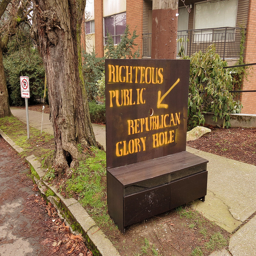
a sign written in yellow that says righteous public republican glory hole
A wooden object placed next to a tree on the side of the road
An old table by the road that has an arrow pointing to a hole in it that says righteous public republican glory hole.
A wooden box with a political message sitting in front of a tree on a sidewalk.
A brown sigh sitting on the side of a side walk advertising a republican glory hole.